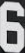
Number: 6